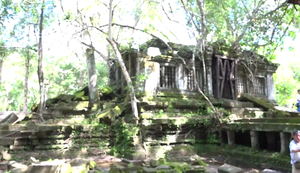
Photographies du temple cambodgien en ruine de Beng Méaléa qui aurait été construit sous le règne de Suryavarman II, entre 1112 et 1152, à 42 km à l’Est de Siem Reap.
Deux frères est un film franco-britannique de Jean-Jacques Annaud, sorti en 2004. Il met en scène Guy Pearce et Freddie Highmore dans les rôles principaux.